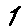
Label: 1